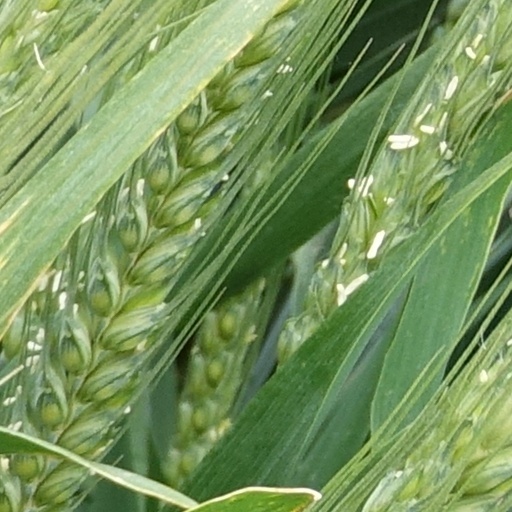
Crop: wheat